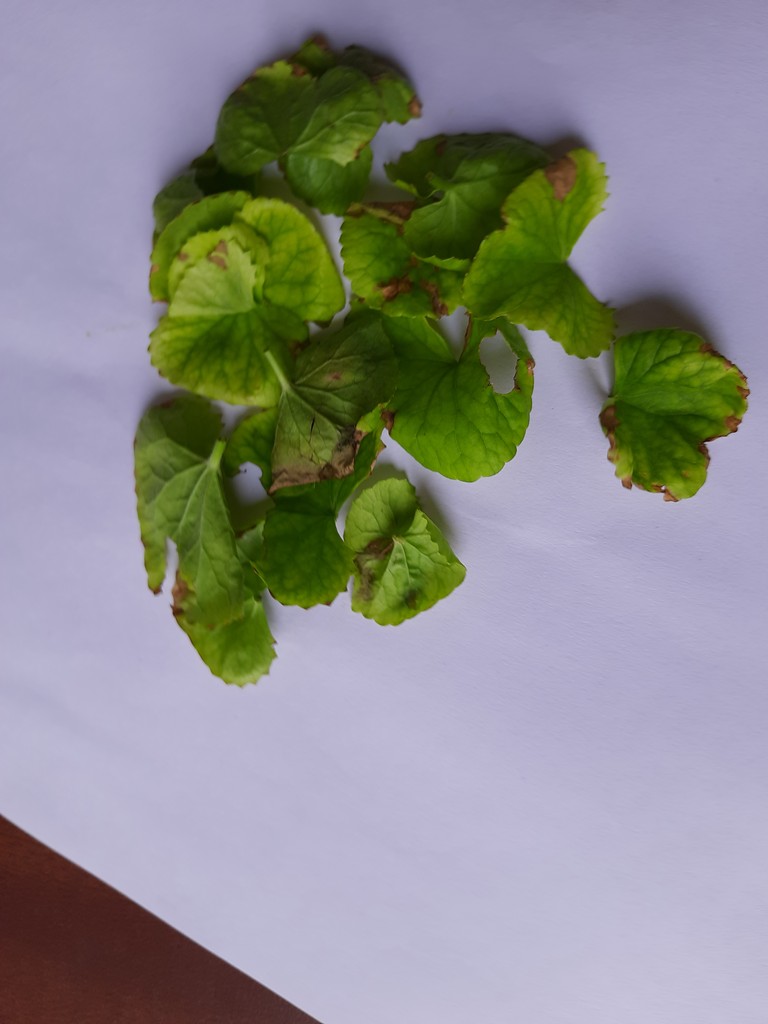
Label: Unhealthy